5 West 54th Street

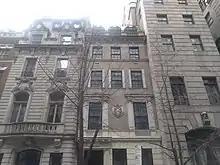
The house as viewed in March 2021, with 7 West 54th Street at left and University Club of New York at right

In 1896, with the relocation of St. Luke's Hospital from Midtown to Morningside Heights, Manhattan, the hospital's former site on the northern side of 54th Street west of Fifth Avenue became available for development. The University Club, whose construction commenced the same year, was the first structure to be built on the former hospital plot. In May 1897, Moses Allen Starr acquired a plot on 54th Street about west of Fifth Avenue. Starr was a neurology professor at Columbia University and was one of the most prominent neurologists in the United States. The same month, R. H. Robertson was commissioned to design a house on the site. Robertson filed plans for the house with the New York City Department of Buildings in July 1897, with the house projected to cost $60,000.